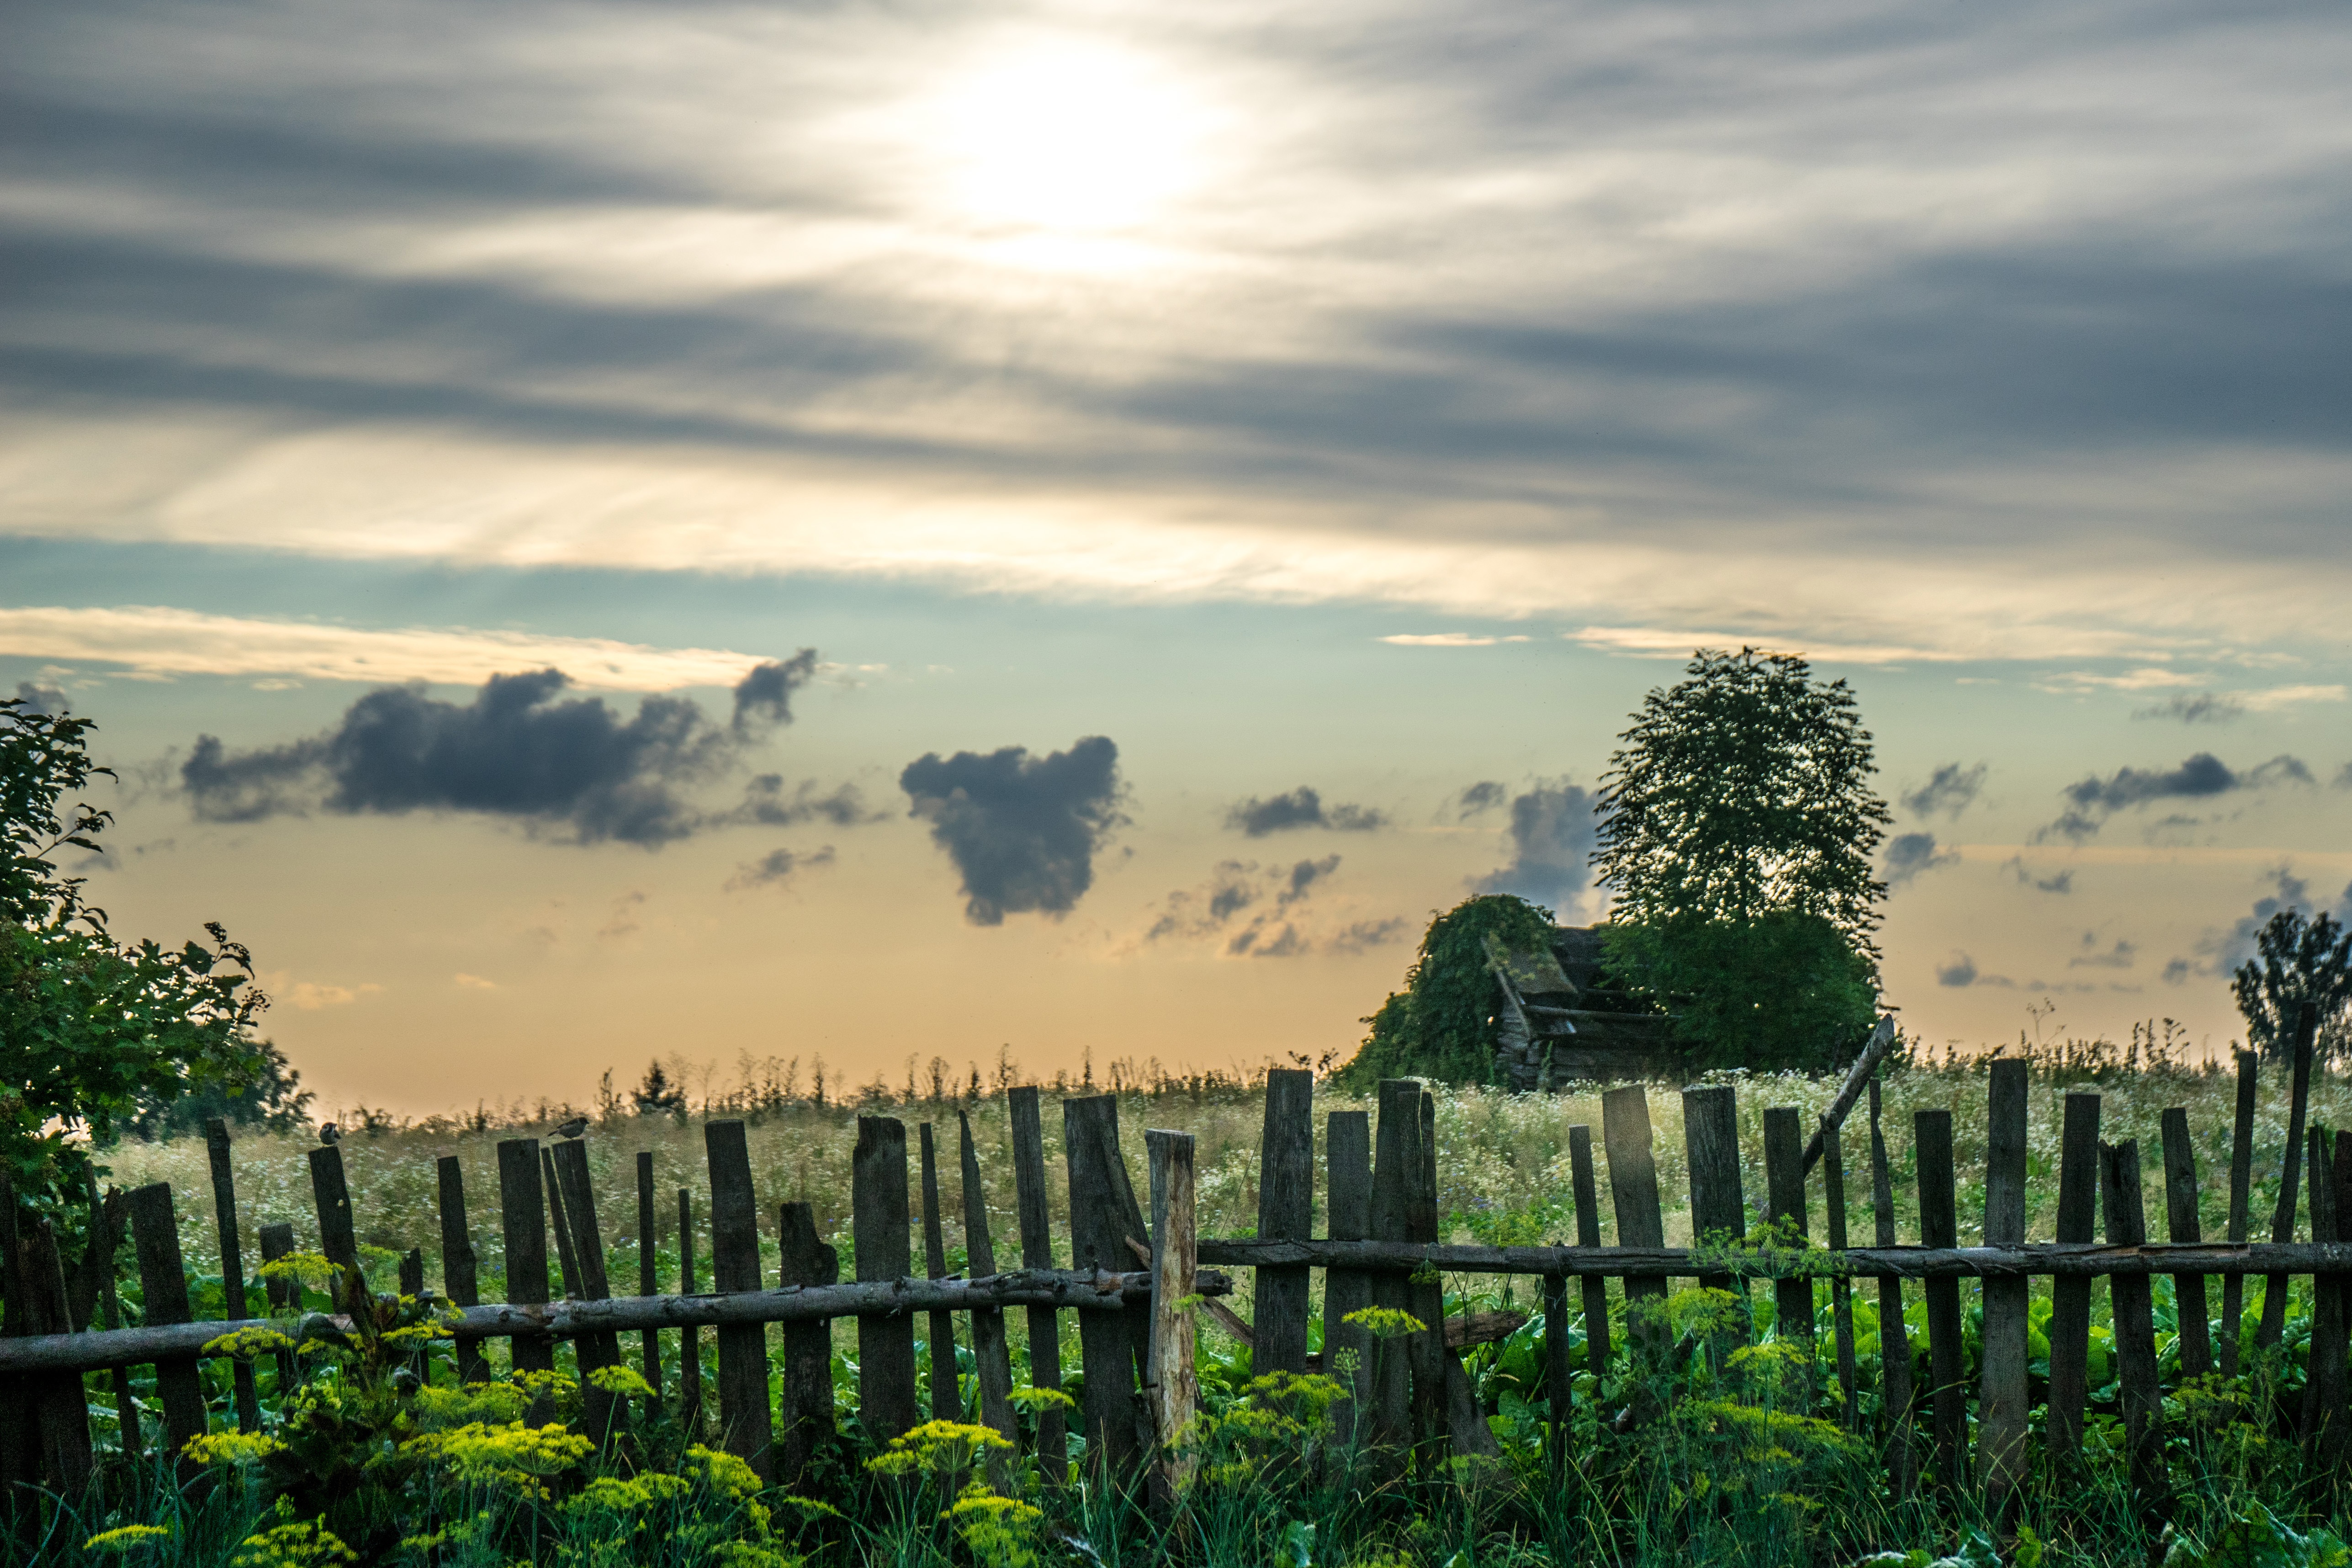
landscape, tree, nature, grass, horizon, cloud, sky, sunset, skyline, field, sunlight, morning, hill, flower, dusk, evening, agriculture, rural area, woody plant, arecales